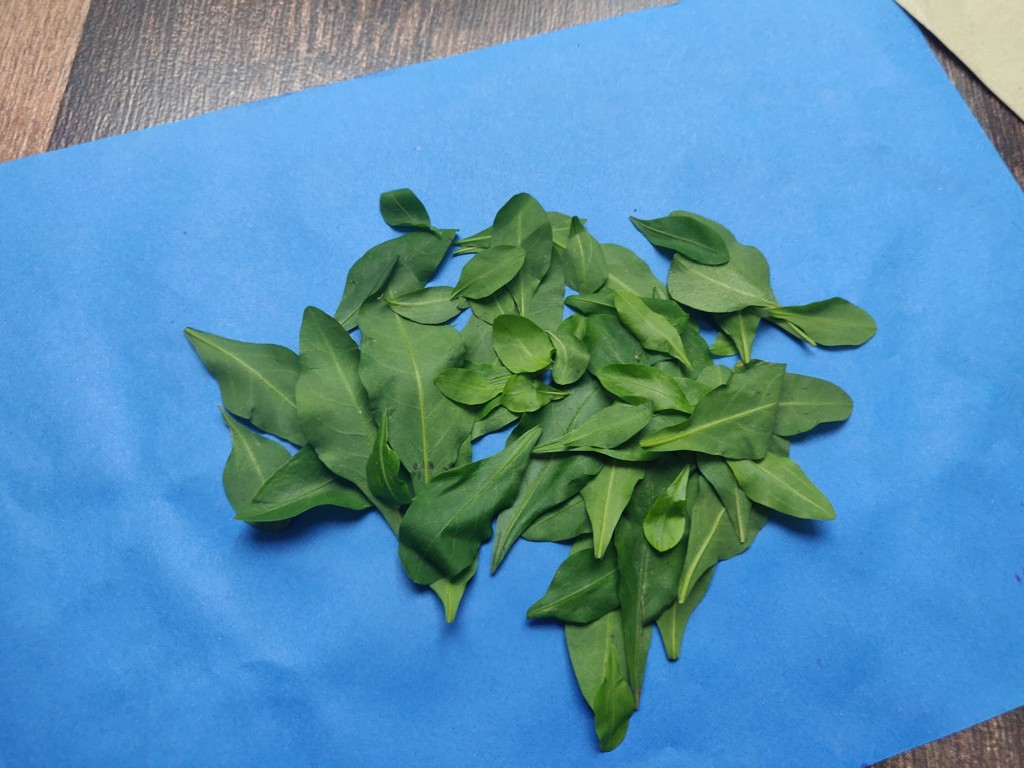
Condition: Healthy
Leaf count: multiple
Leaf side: unknown